Carry Geijssen

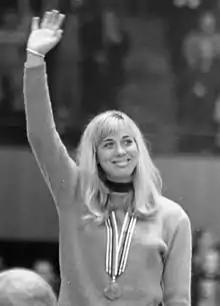
Geijssen at the 1968 Olympics

Carolina ("Carry") Cornelia Catharina Geijssen (born 11 January 1947) is a former speed skater from the Netherlands.